John Armstrong (physician)

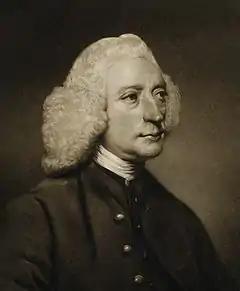
John Armstrong

Armstrong was born, on 8 May 1784, at Ayres Quay, near Bishop Wearmouth, County Durham, where his father, George Armstrong, of humble birth, was a superintendent of glass works. He was educated privately, and then studied medicine at the University of Edinburgh, where he graduated M.D. in 1807 with a dissertation, "De Causis Morborum Hydropicorum". He practised in Sunderland, and was physician to the Sunderland Infirmary. In 1818 he moved to London, and in 1819 he was appointed physician to the London Fever Institution, a post which he resigned in 1824; and in 1820 became licentiate of the College of Physicians.